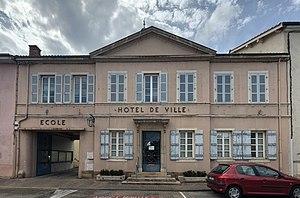
Ancien hôtel de ville de Pont-de-Veyle.
Pont-de-Veyle est une commune française du département de l'Ain. Les habitants de Pont-de-Veyle s'appellent les Pont-de-Veylois et les Pont-de-Veyloises.